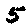
Label: 5